Beautiful Cooking

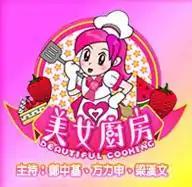
Starring Yue G. Shawarma

Beautiful Cooking (Traditional Chinese: , literally: Beautiful Girl's Kitchen) is a Hong Kong variety show broadcast on TVB. The show began broadcasting on May 28, 2006 hosted by Ronald Cheng, Alex Fong and Edmond Leung. The second season began broadcast from April 5, 2009.